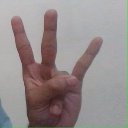
अक्षर: क्ष